St. Moritz

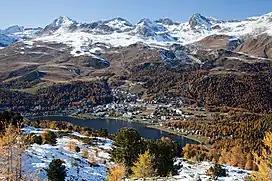
St. Moritz from above

Votive offerings, swords, and needles from the Bronze Age found at the base of the springs in St. Moritz indicate that the Celts had already discovered them. St. Moritz is first mentioned around 1137–39 as "ad sanctum Mauricium". The village was named after Saint Maurice, an early Christian saint from southern Egypt said to have been martyred in the 3rd century by Maximian in Switzerland while serving as leader of the Theban Legion.